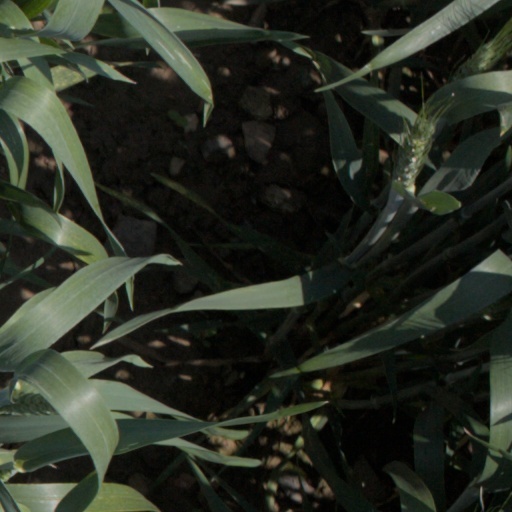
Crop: wheat